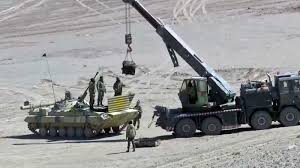
Label: Tank